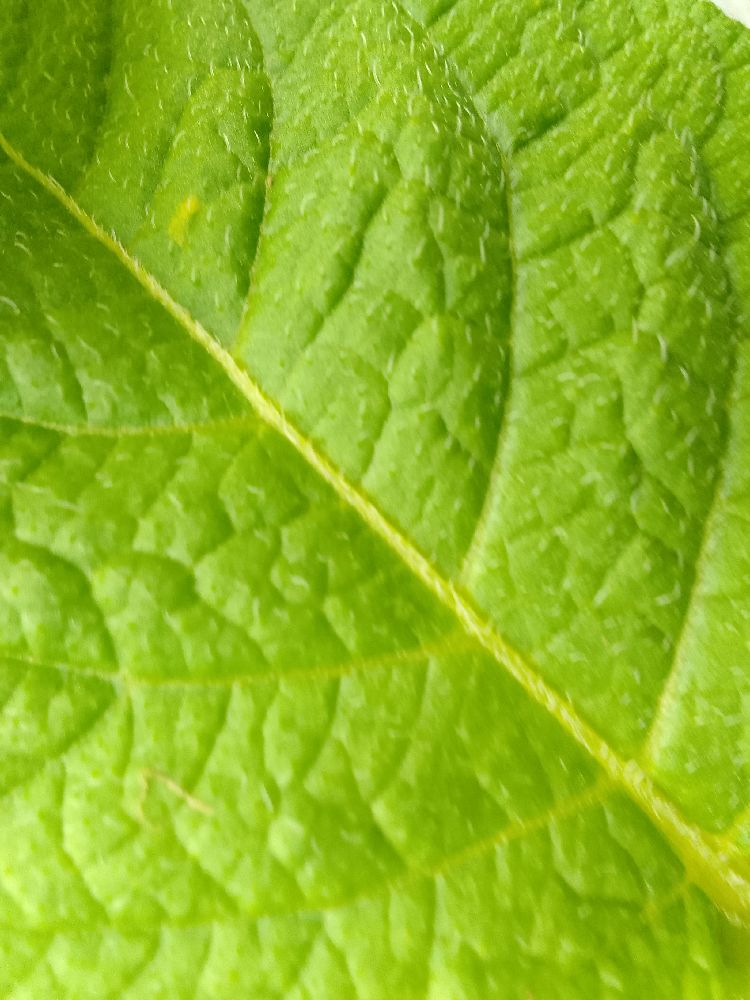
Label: Healthy